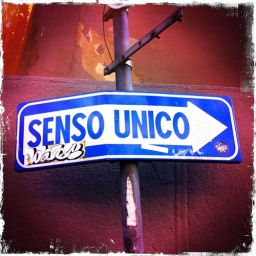
16/09/2010 The italian one way street sign always reminds me of the Roberto Benigni segment in Night on Earth